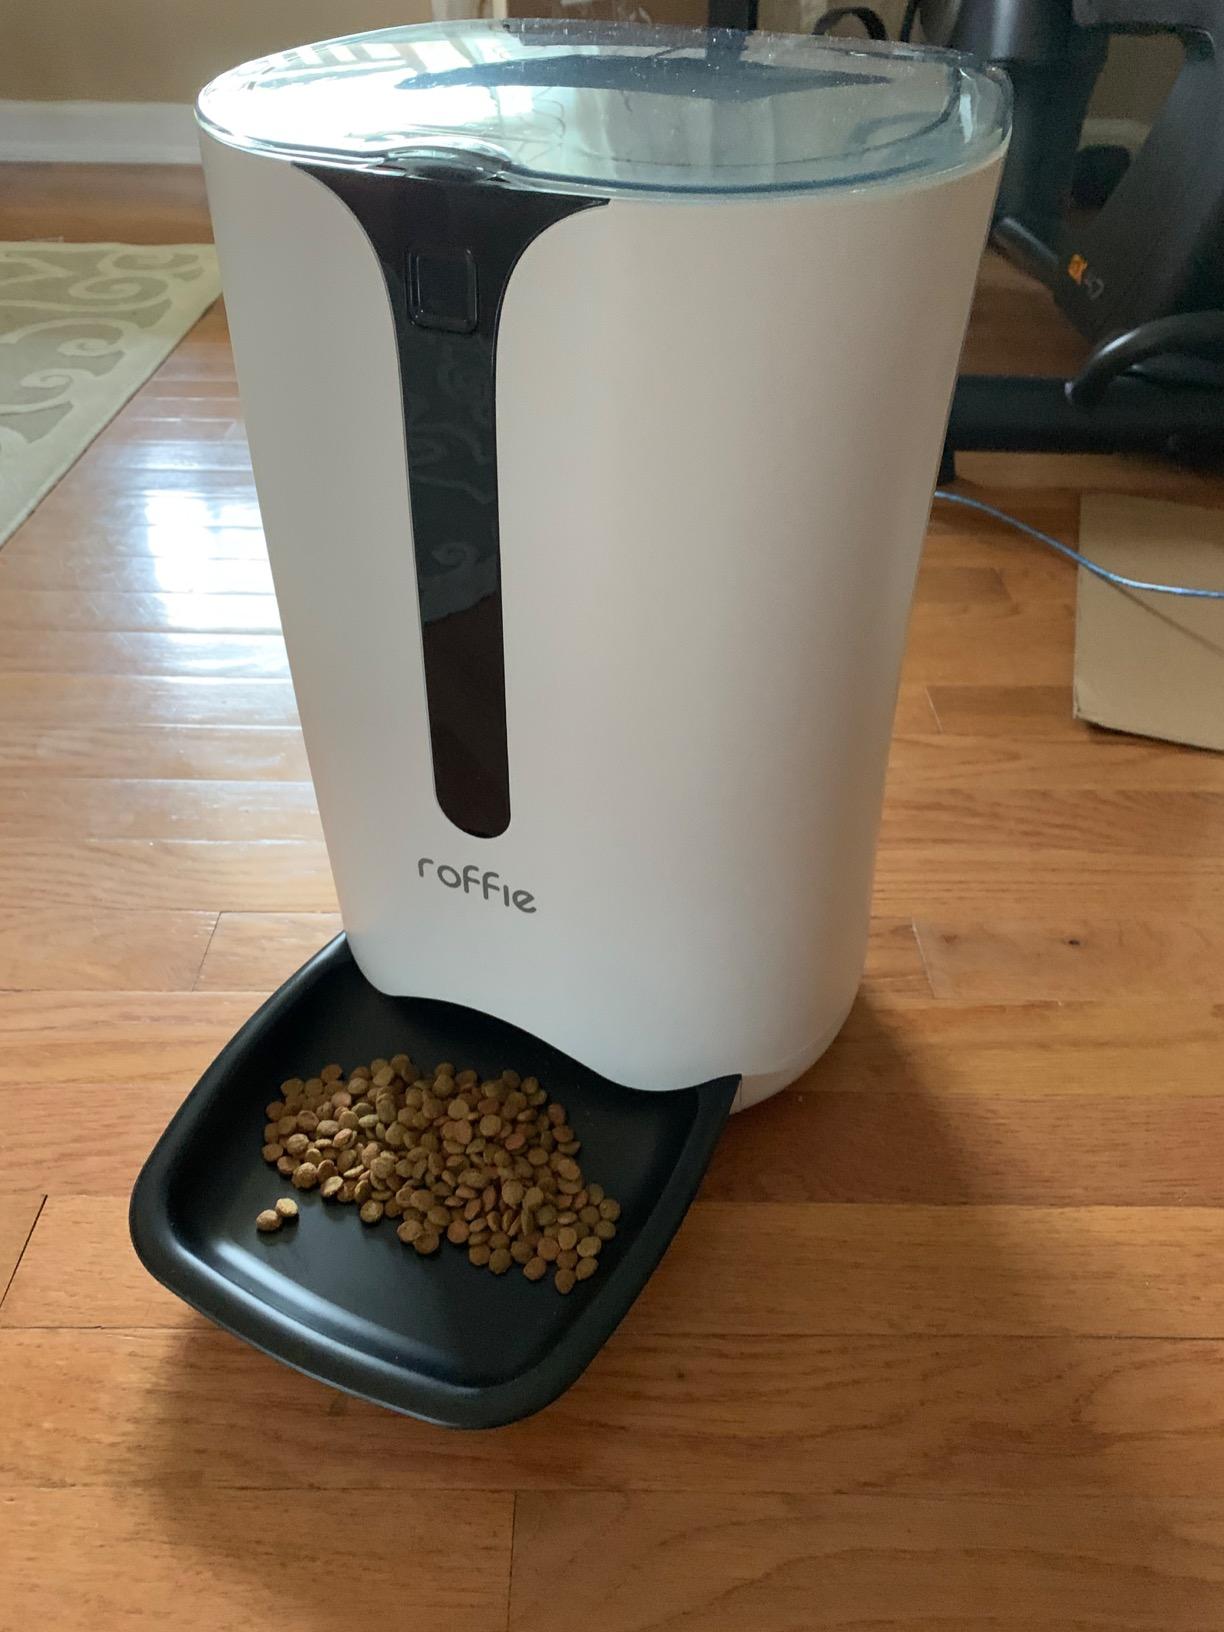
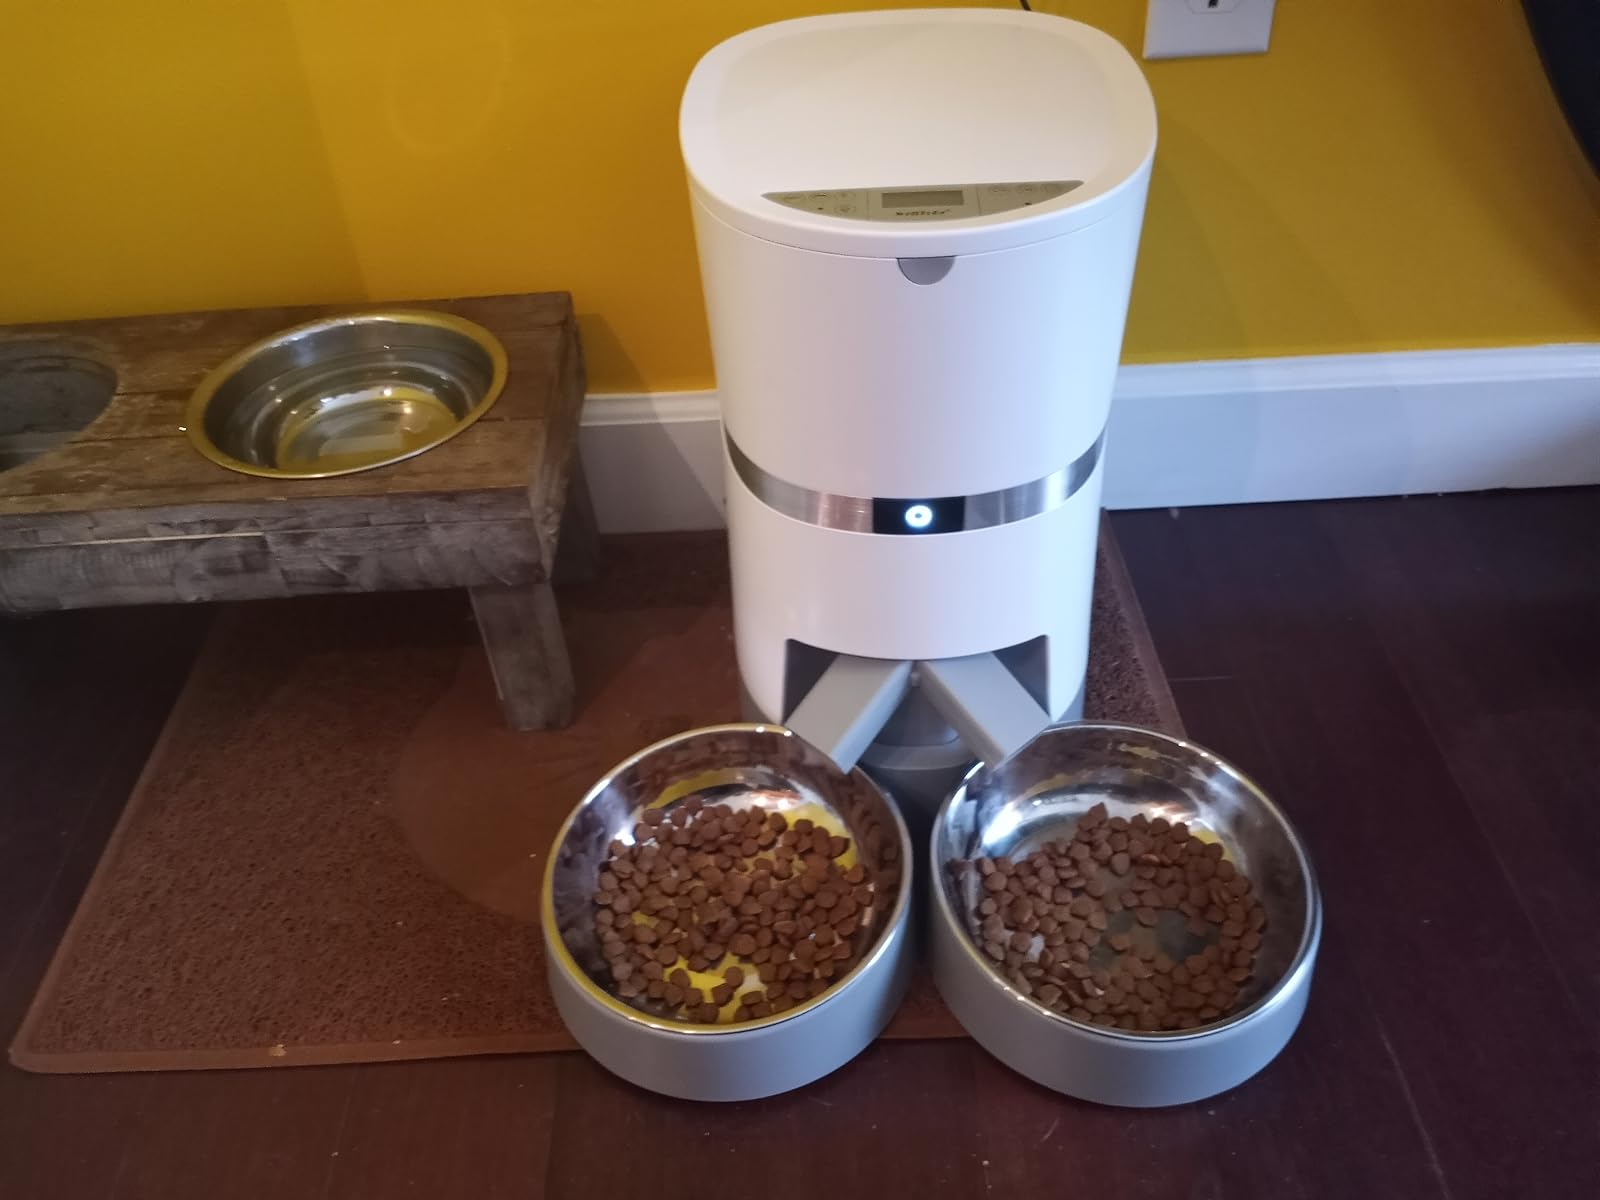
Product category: items_feeder
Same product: no